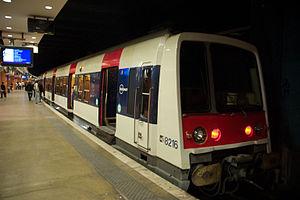
La ligne B du RER d'Île-de-France, plus souvent simplement nommée RER B, est une ligne du réseau express régional d'Île-de-France qui traverse l'agglomération parisienne selon un axe nord-est / sud-ouest, avec deux embranchements. Elle relie Aéroport Charles-de-Gaulle 2 TGV et Mitry - Claye au nord-est à Robinson et à Saint-Rémy-lès-Chevreuse au sud, en passant par le cœur de Paris. À l'origine se trouvait la ligne de Sceaux, inaugurée au milieu du XIXᵉ siècle et qui par prolongements successifs, reliait la gare du Luxembourg à Saint-Rémy-lès-Chevreuse.